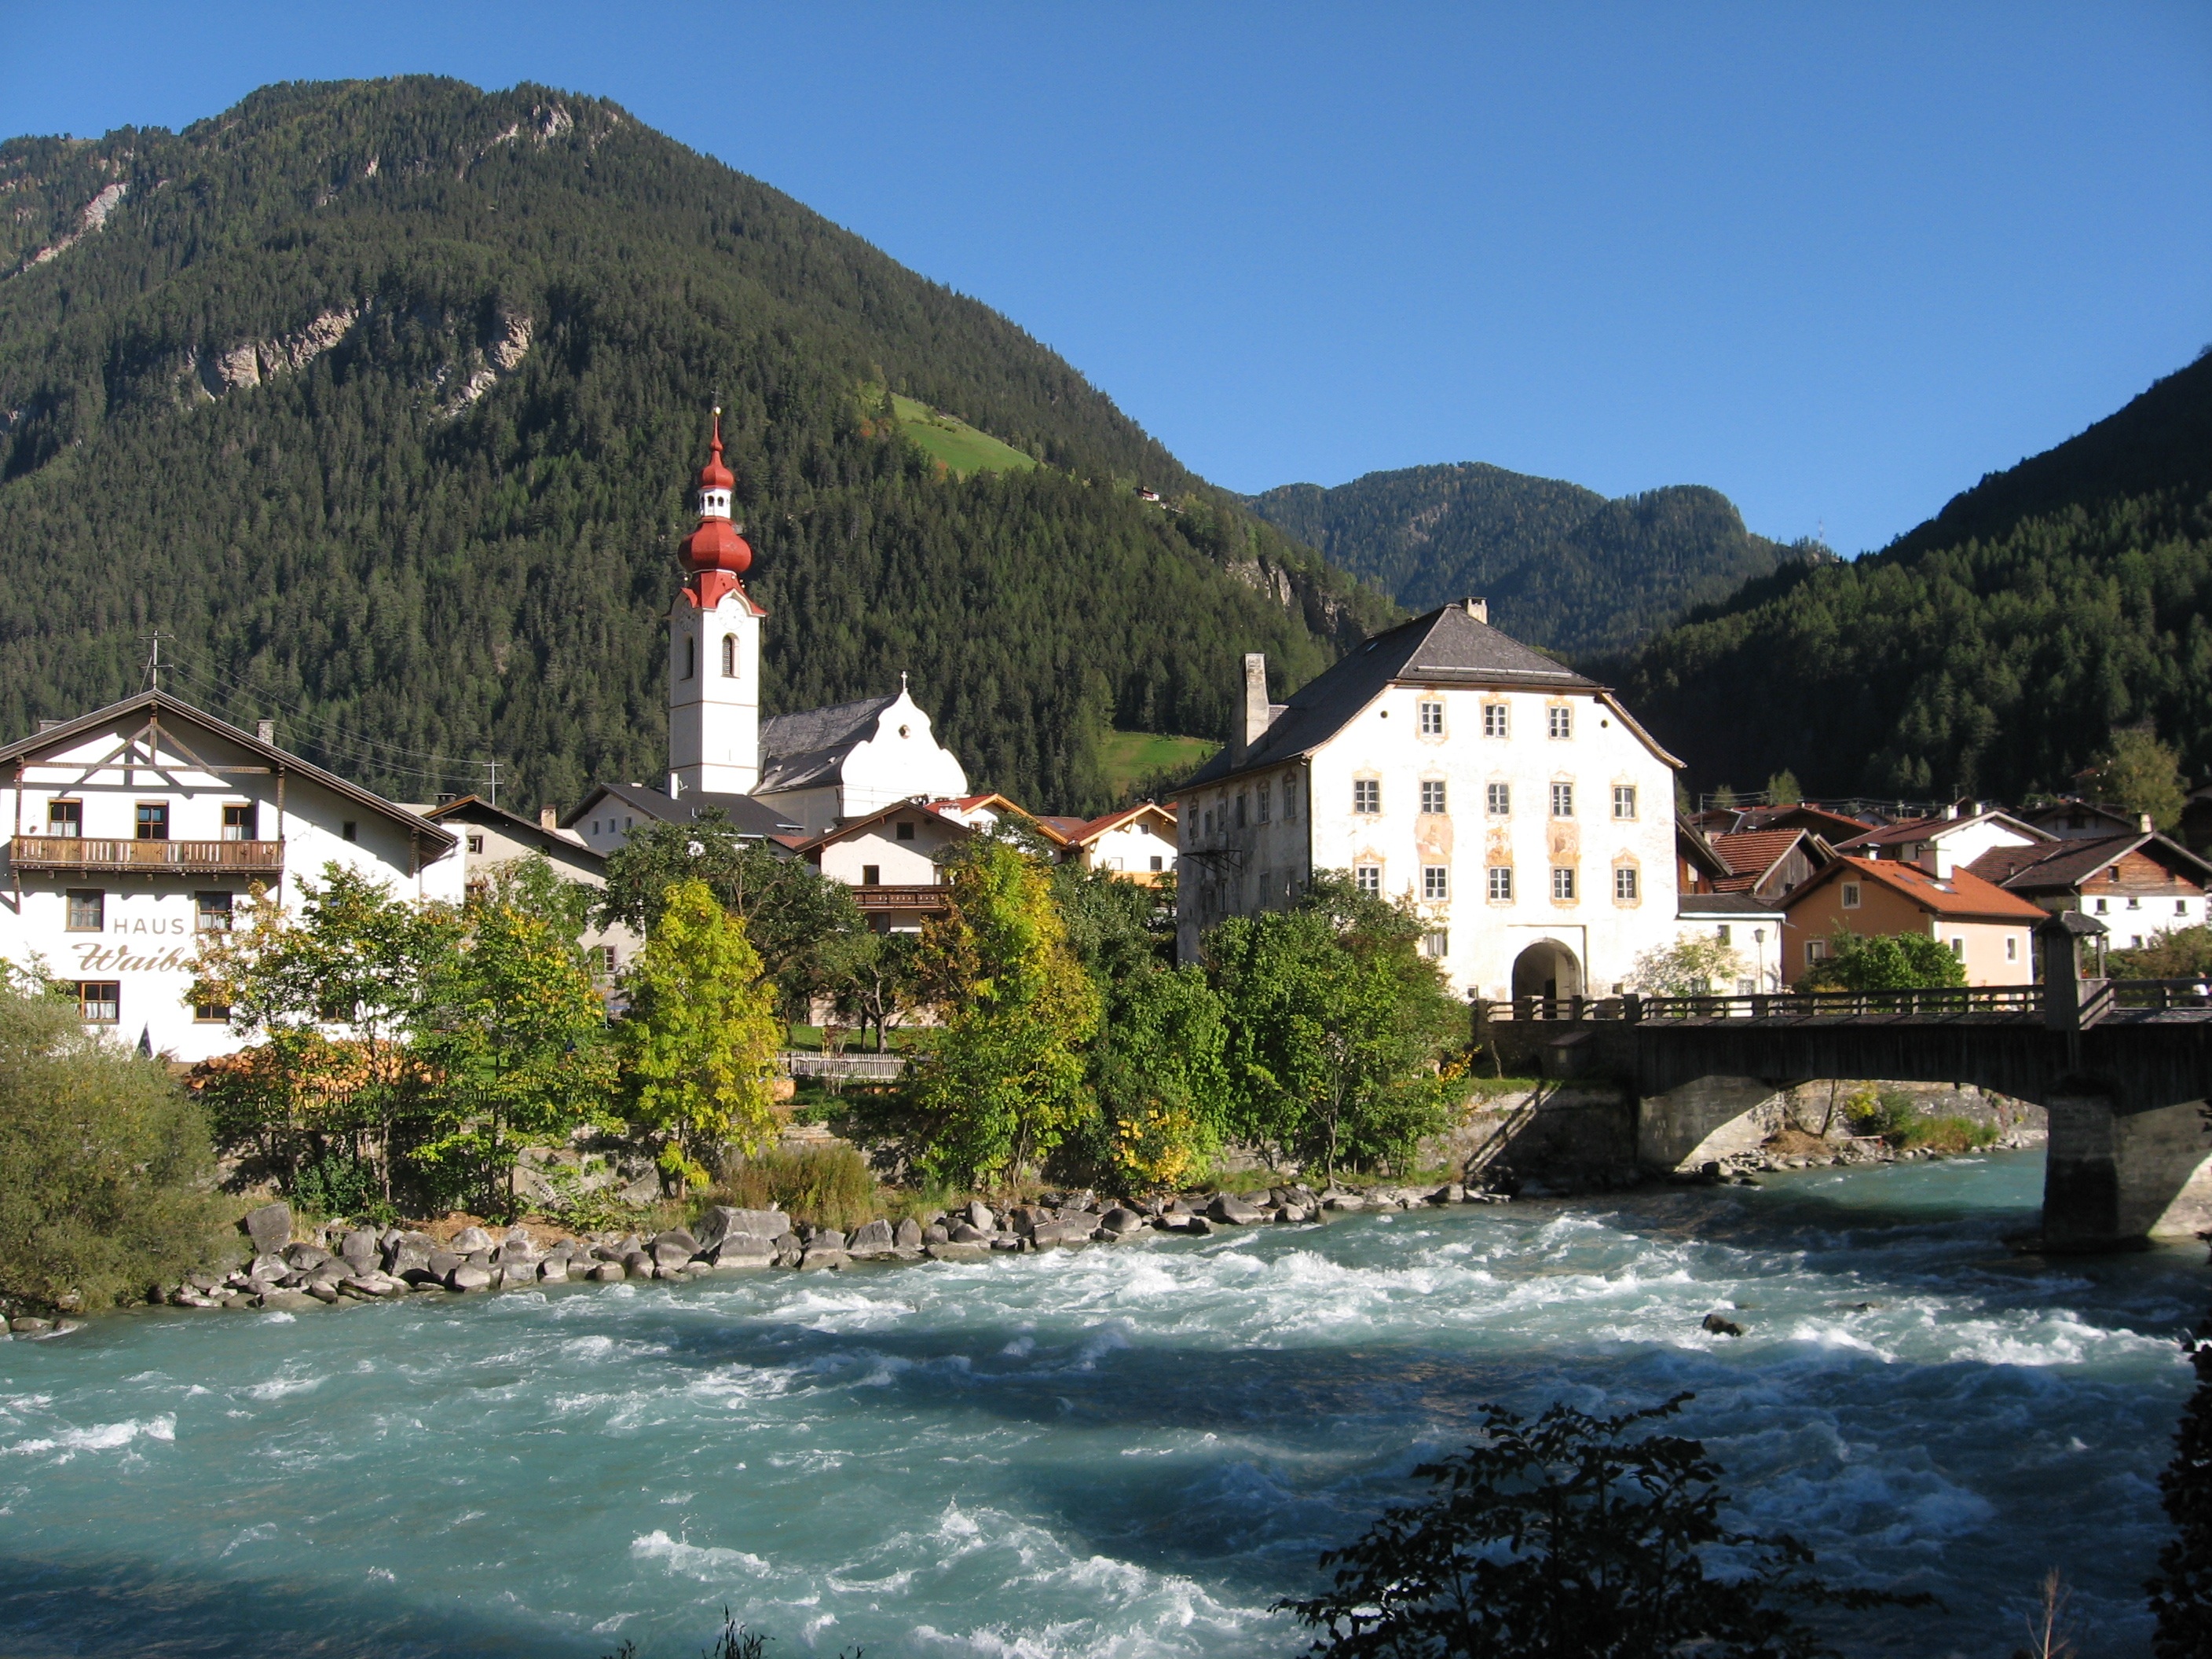
landscape, sea, water, nature, mountain, town, river, mountain range, vacation, travel, village, rural, holiday, memory, rocky, tourism, austria, resort, holidays, mountains, estate, bergdorf, tyrol, inntal valley, tyrolean alps, geographical feature, pfunds